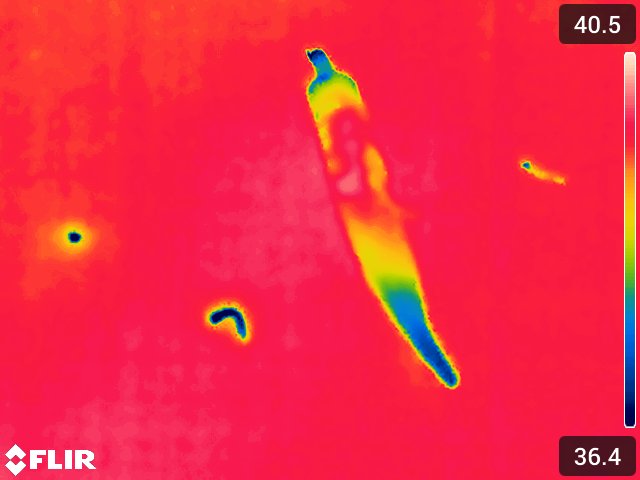
Maturity: over_matured